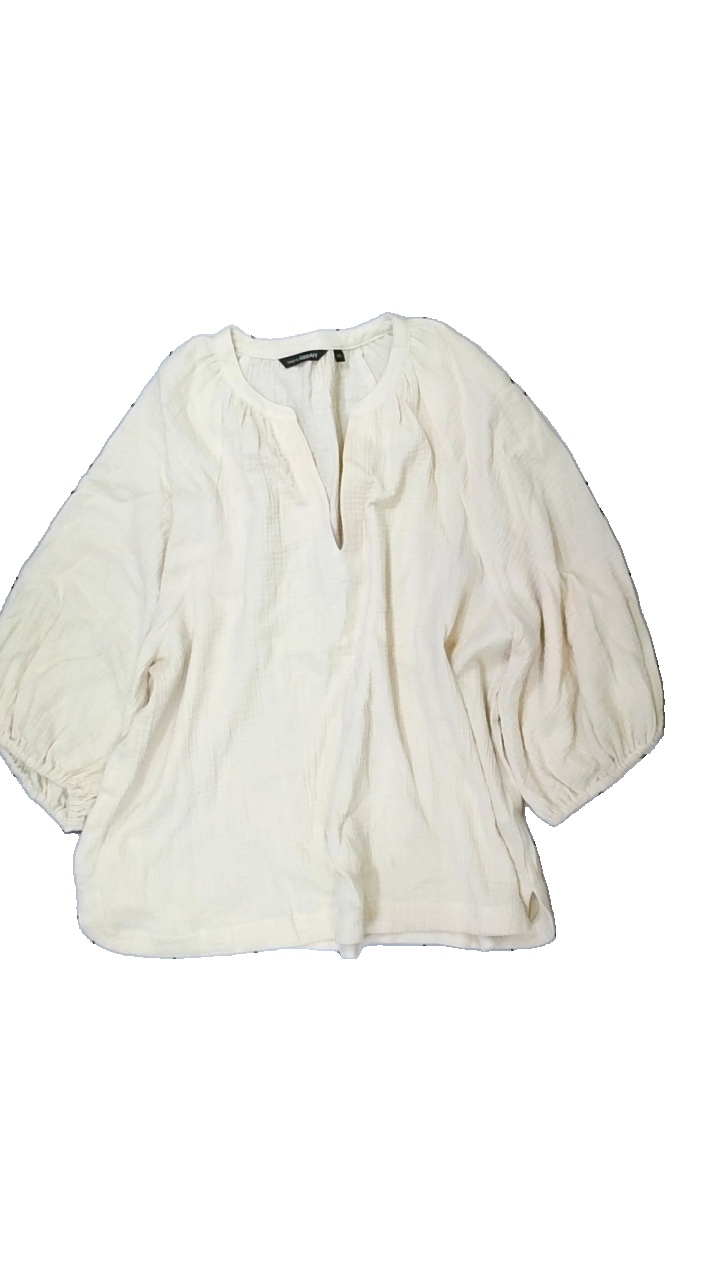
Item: Tunic (Ladies)
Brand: Kappahl
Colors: Beige
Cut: Regular, C-collar
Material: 100% cotton
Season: All
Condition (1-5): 4
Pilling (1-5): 4
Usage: Reuse
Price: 50-100